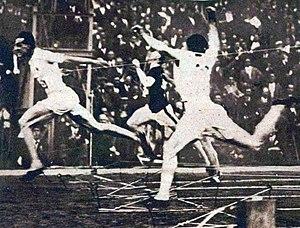
Arrivée du 100 mètres des JO 1924, Abrahams devant Scholz (bras levés) et Porritt (en noir)
Les épreuves d'athlétisme des Jeux olympiques d'été de 1924 ont eu lieu du 6 au 13 juillet 1924 au Stade olympique Yves-du-Manoir de Colombes, en France. 660 athlètes, exclusivement masculins, issus de 40 nations ont pris part aux 27 épreuves du programme.